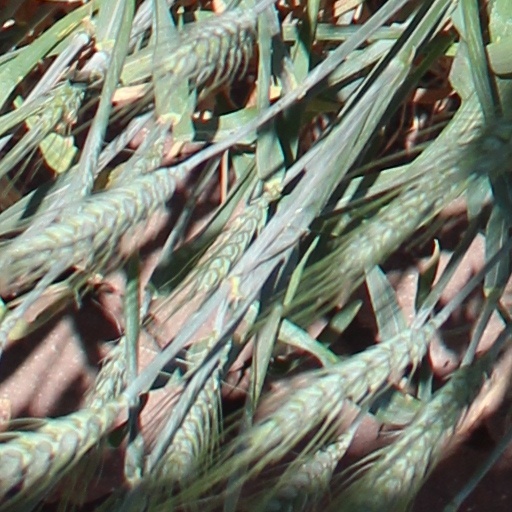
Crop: wheat